January 2018 North American blizzard

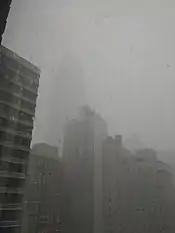
The Empire State Building barely visible from the 12th floor of an office building 2 blocks north during the peak of the storm due to near whiteout conditions.

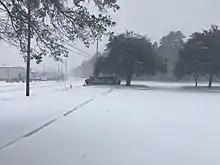
Snow cover at the National Guard armory in North Charleston, South Carolina.

Snowfall in South Carolina peaked at in Summerville. Charleston recorded the third highest daily snowfall total in its history at and the highest total since 1989. The runways of Joint Base Charleston, used jointly with Charleston International Airport, were closed by the United States Air Force. The airport closed for 4 days. A state of emergency was declared and a curfew enforced for much of Dorchester County. On January 4, the South Carolina National Guard was deployed to assist impacted areas and the South Carolina Highway Patrol and South Carolina Department of Transportation to recover vehicles. One person was killed in a traffic collision on Interstate 95 in Clarendon County due to icy road conditions following the storm's passage. Governor of North Carolina Roy Cooper activated the state's emergency operations center on January 3 and declared a state of emergency for 54 counties. Due to the inclement conditions, 66 North Carolina school districts issued cancellations, affecting thousands of students. Local snowfalls in excess of occurred across the eastern half of the state. Wilmington, North Carolina observed of snowfall, marking the city's highest total since 2011. Along the Outer Banks, gusts in excess of caused rough seas, resulting in coastal flooding. Water levels rose above normal in Buxton, North Carolina. The hazardous weather led to the Wright Brothers National Memorial closing for two days. Four people were killed in the state, including two each in Moore and Beaufort counties and one in Surf City. At the height of the storm, around 20,000 utility customers lost power in the state. Poor driving conditions resulted in around 900 vehicle crashes across North Carolina.